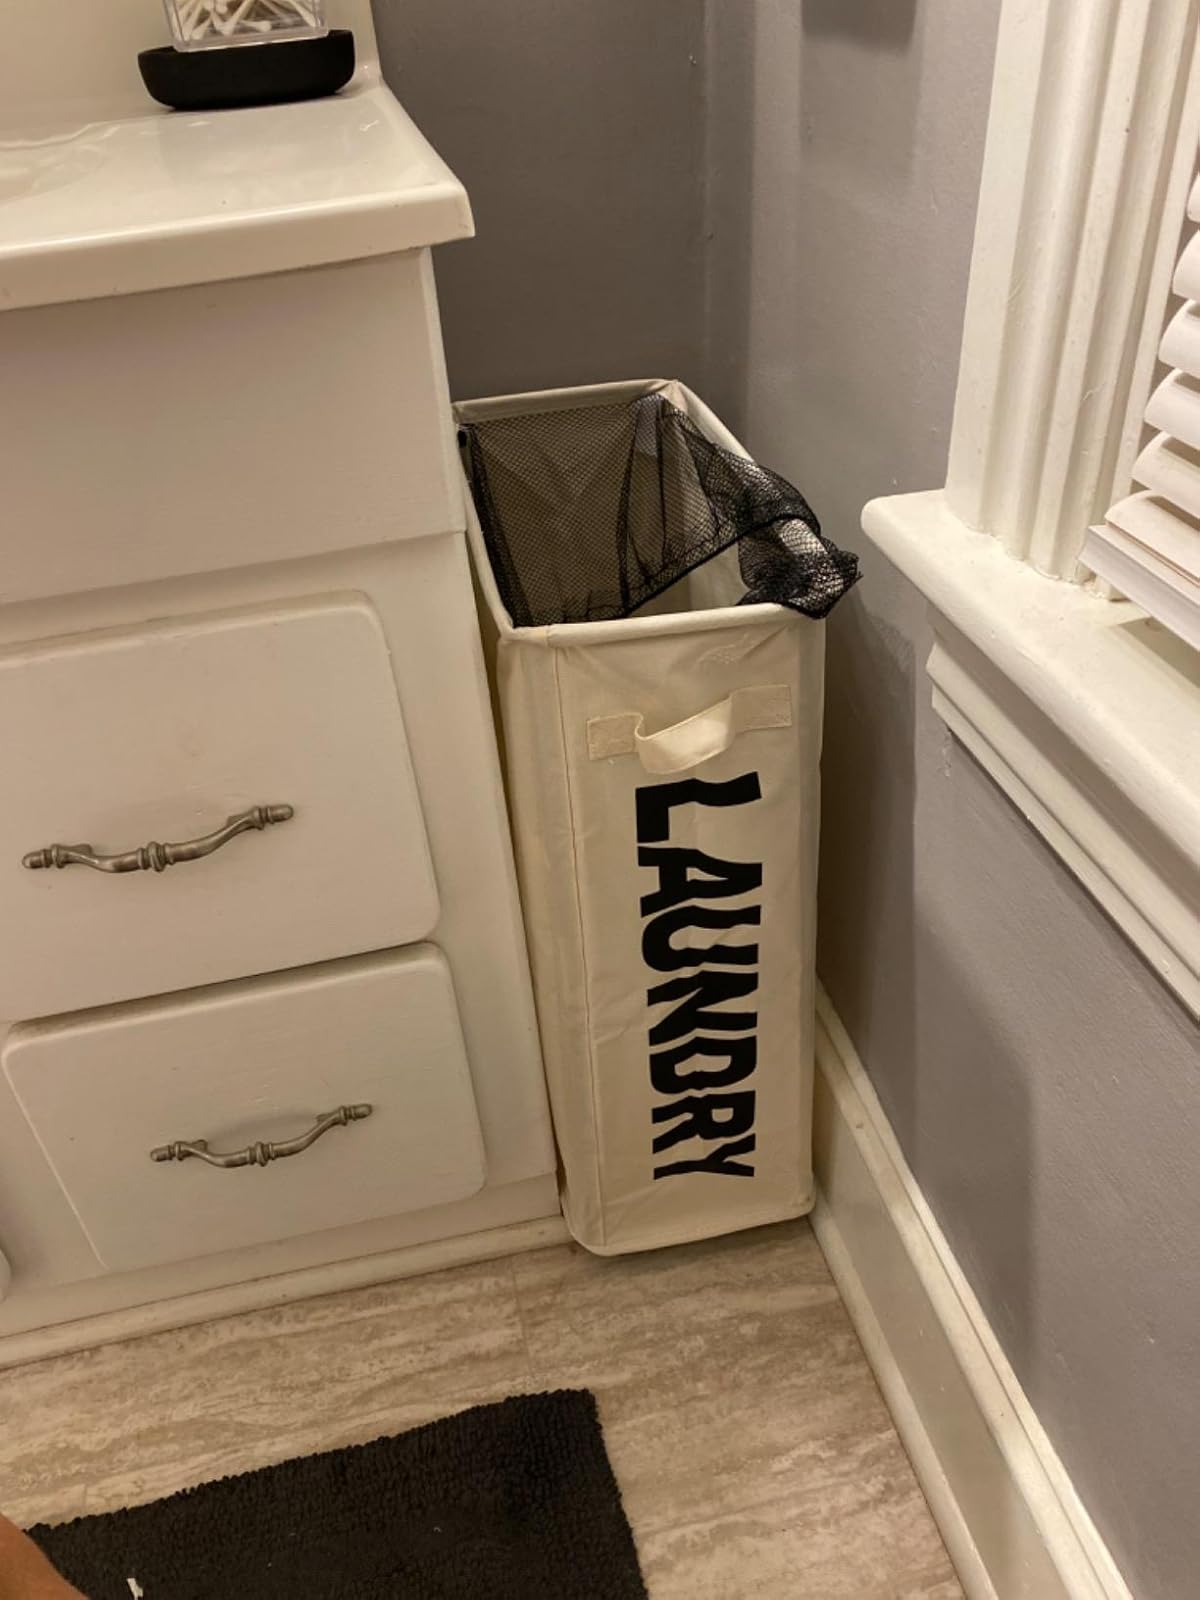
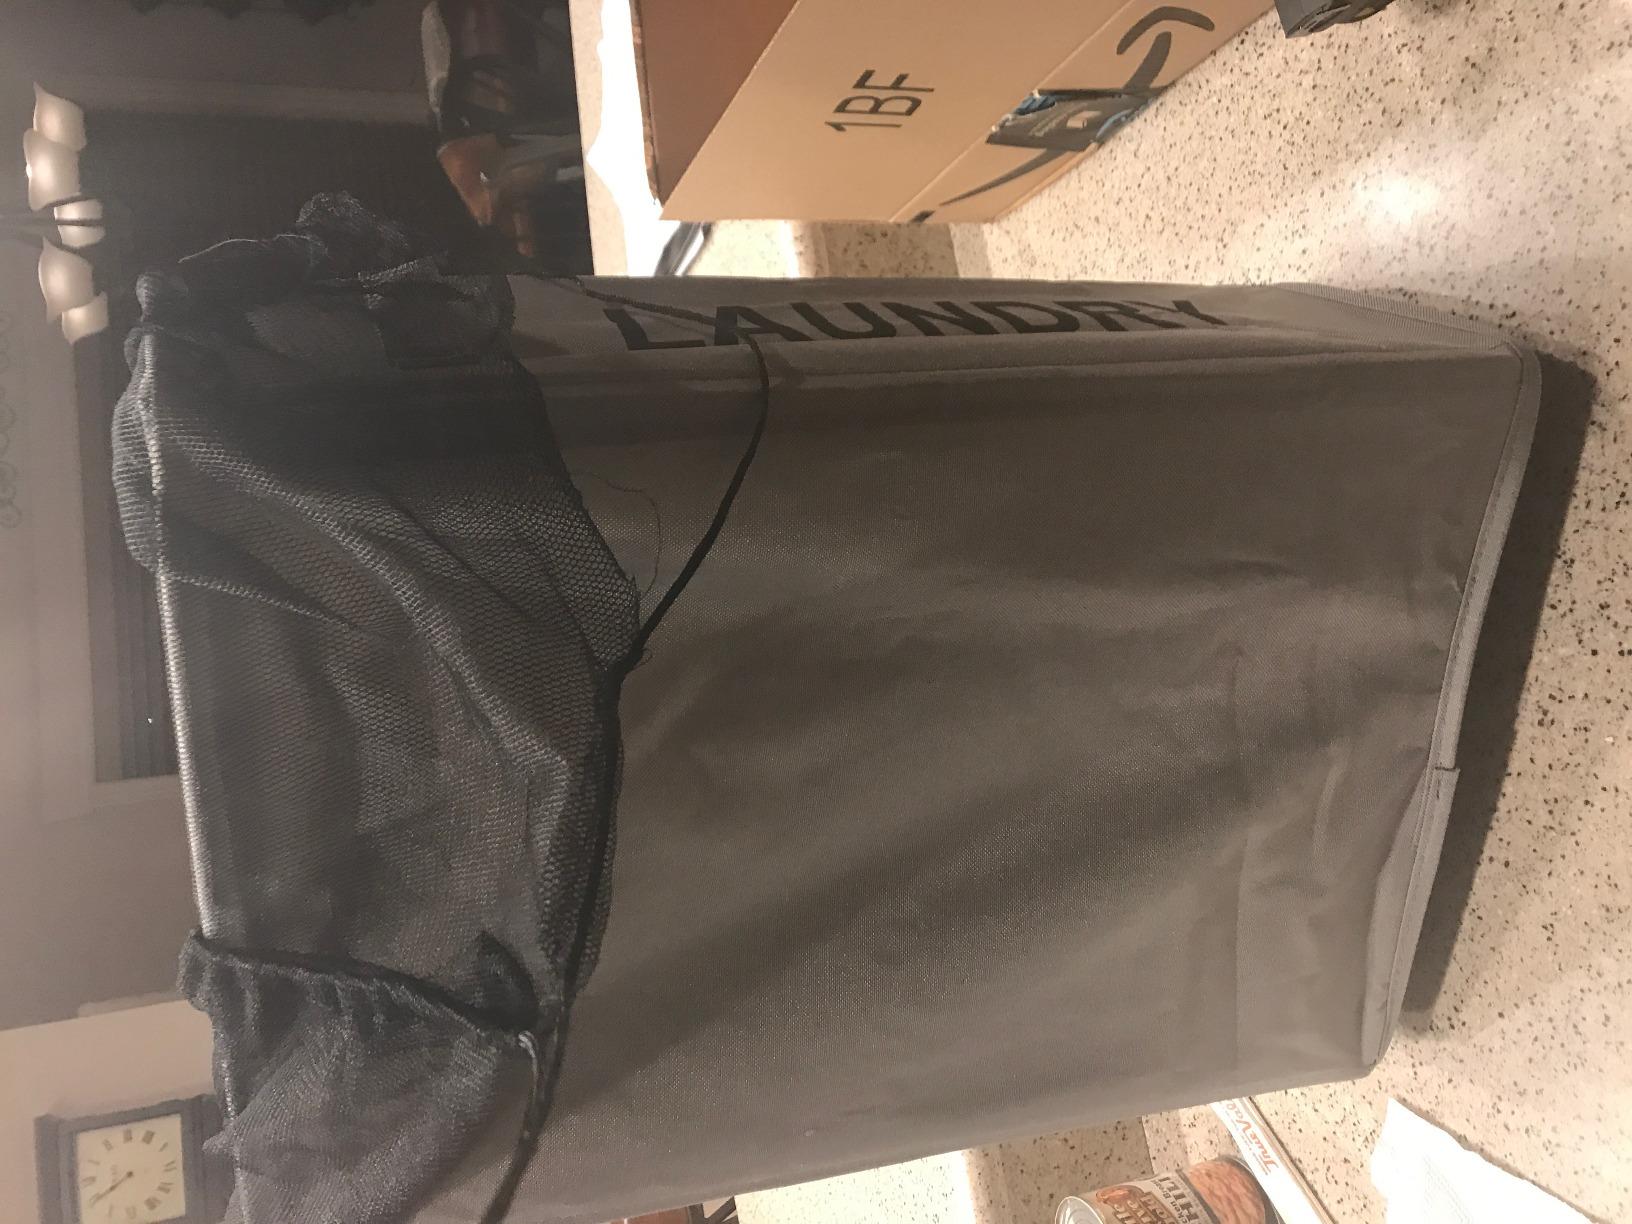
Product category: items_hamper
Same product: no